Describe the emotion expressed in this image:  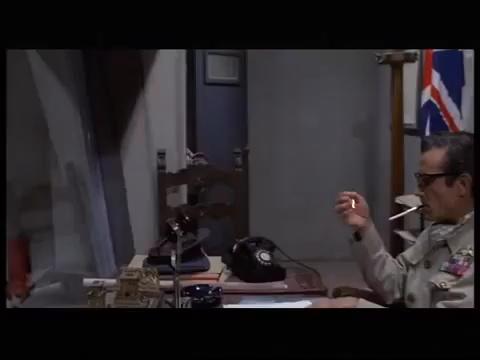
This person displays Suffering, valence and arousal with moderate intensity.